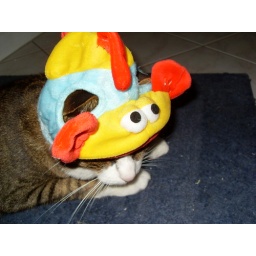
Misha in a fish hat